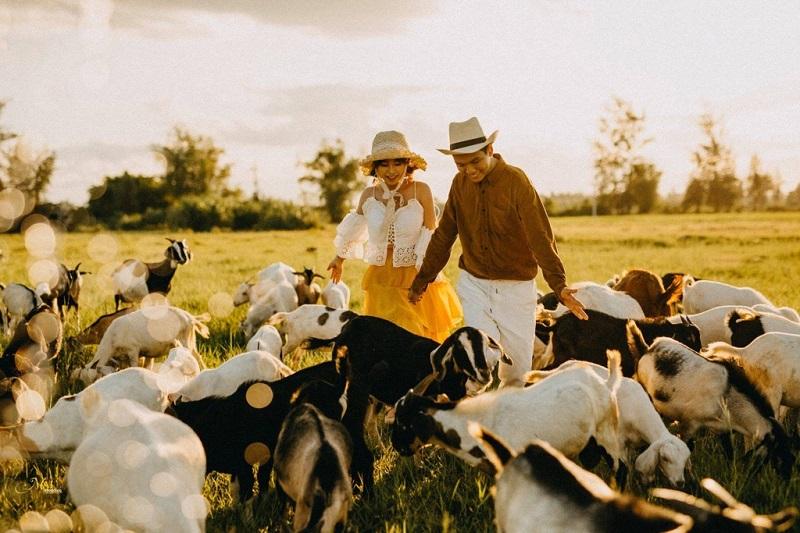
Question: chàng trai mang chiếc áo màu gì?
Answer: màu nâu